Wyangala

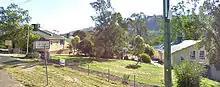
Wyangala Dam Public School

The village has a small one-teacher primary school, Wyangala Dam Public School, located on Waugoola Rd. Students come from the nearby rural area, the villages of Wyangala and Darbys Falls, and the Mt McDonald hamlet. The school emphasises environmental education and the creative arts. As of July 2022, the school has gone into recess (non-operational) due to low enrolment numbers.